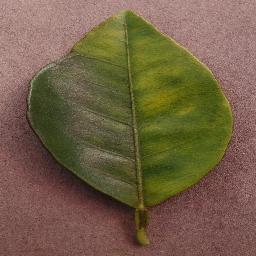
Label: Orange___Haunglongbing_(Citrus_greening)